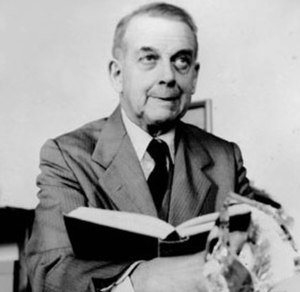
Giorgio Abetti
Giorgio Abetti
Giorgio Abetti var en italiensk astronom, der især forskede i Solen.